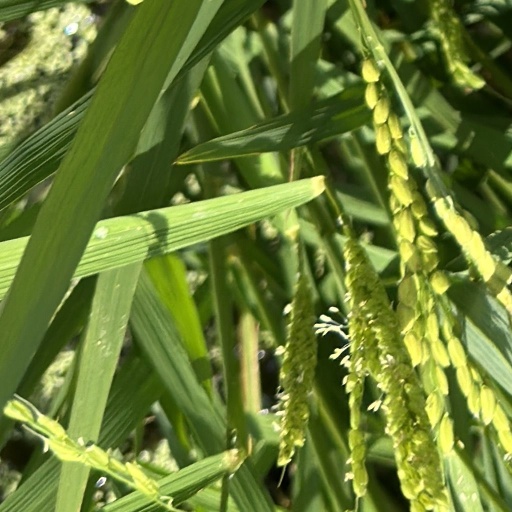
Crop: rice